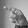
ASL letter: P